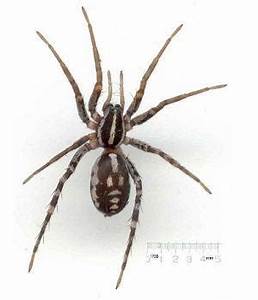
Label: spider